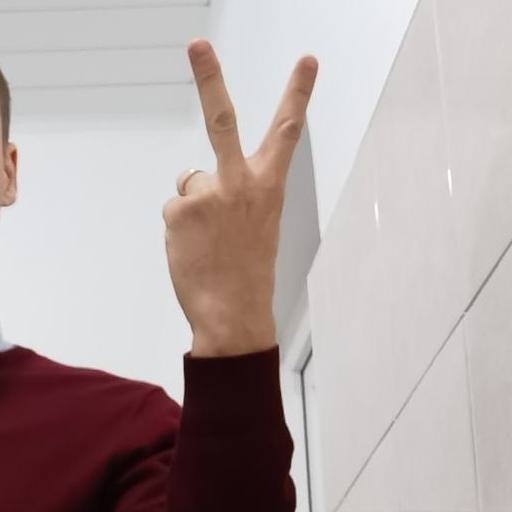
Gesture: peace_inverted